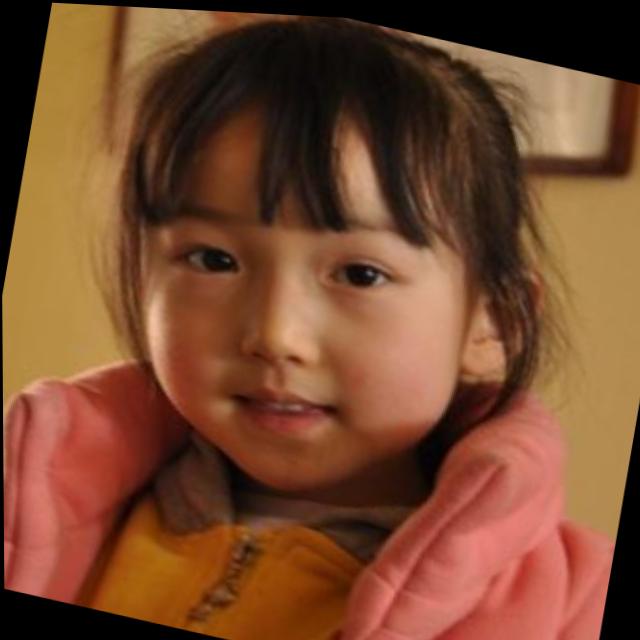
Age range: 0-12